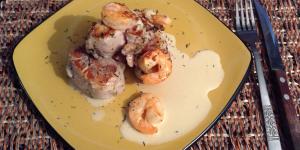
carrilleras con gambas